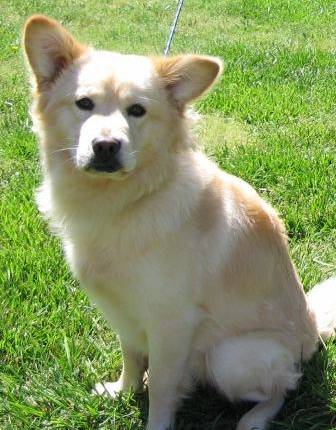
Label: dog